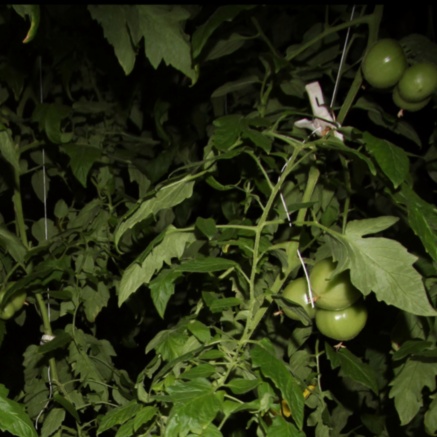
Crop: tomato